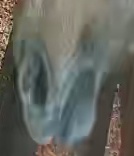
Face region: mouth_nostrils (mouth_chin_nostrils_and_profile)
Pain indicator: moderately_present